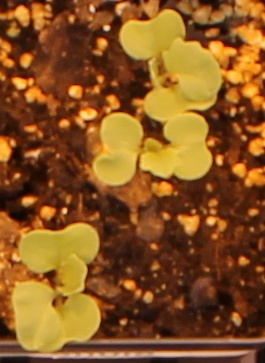
Label: Canola